Oseltamivir total synthesis

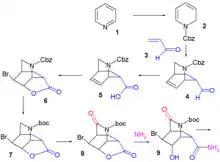
Fukuyama Tamiflu SynthesisPart I

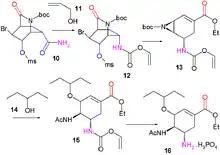
Fukuyama Tamiflu SynthesisPart II

Pyridine (1) is reduced with sodium borohydride in presence of benzyl chloroformate to the Cbz protected dihydropyridine 2. The asymmetric Diels-Alder reaction with acrolein 3 is carried out with the McMillan catalyst to the aldehyde 4 as the endo isomer which is oxidized to the carboxylic acid 5 with sodium chlorite, monopotassium phosphate and 2-methyl-2-butene. Addition of bromine gives halolactonization product 6 and after replacement of the Cbz protective group by a BOC protective group in 7 (hydrogenolysis in the presence of di-"tert"-butyl dicarbonate) a carbonyl group is introduced in intermediate 8 by catalytic ruthenium(IV) oxide and sacrificial catalyst sodium periodate. Addition of ammonia cleaves the ester group to form amide 9 the alcohol group of which is mesylated to compound 10. In the next step iodobenzene diacetate is added, converting the amide in a Hofmann rearrangement to the allyl carbamate 12 after capturing the intermediate isocyanate with allyl alcohol 11. On addition of sodium ethoxide in ethanol three reactions take place simultaneously: cleavage of the amide to form new an ethyl ester group, displacement of the mesyl group by newly formed BOC protected amine to an aziridine group and an elimination reaction forming the alkene group in 13 with liberation of HBr. In the final two steps the aziridine ring is opened by 3-pentanol 14 and boron trifluoride to aminoether 15 with the BOC group replaced by an acyl group and on removal of the other amine protecting group (Pd/C, PhP, and 1,3-dimethylbarbituric acid in ethanol) and addition of phosphoric acid oseltamivir 16 is obtained.